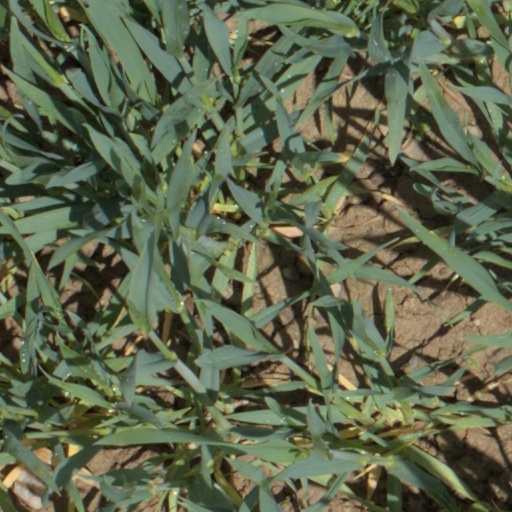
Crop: wheat